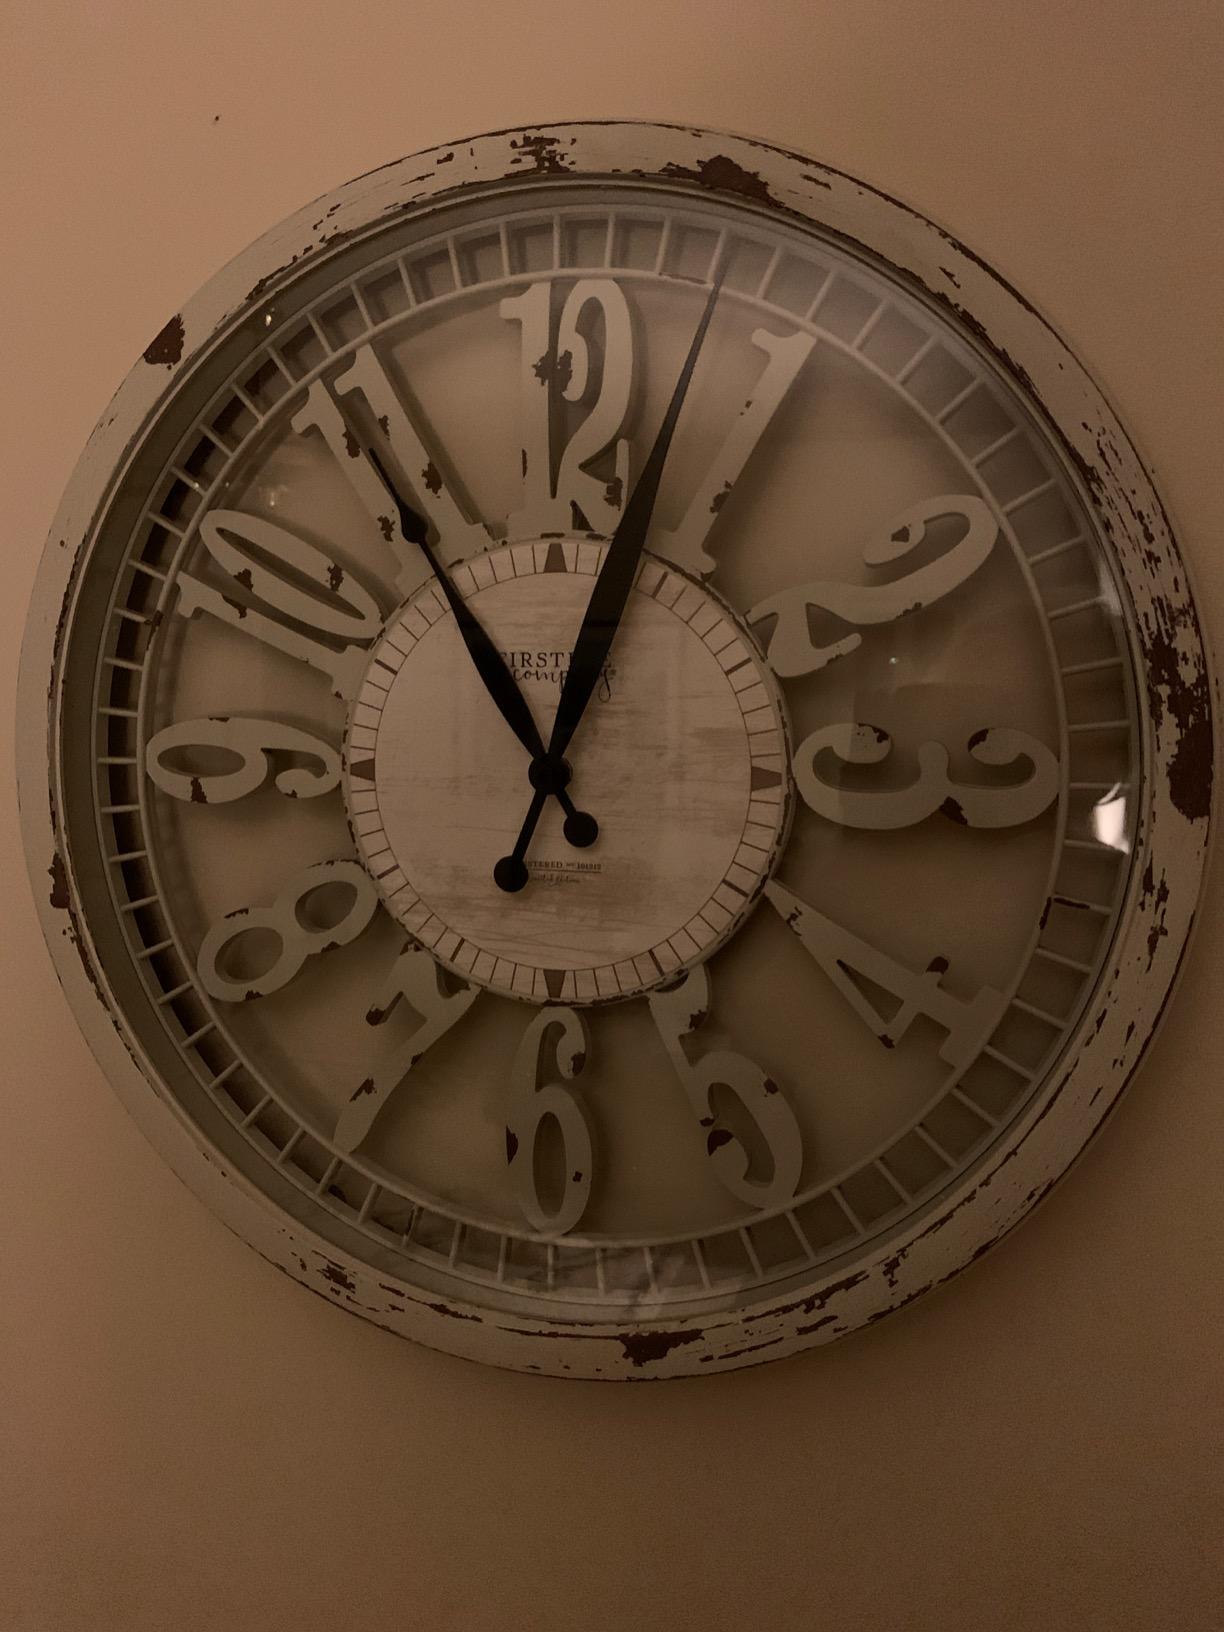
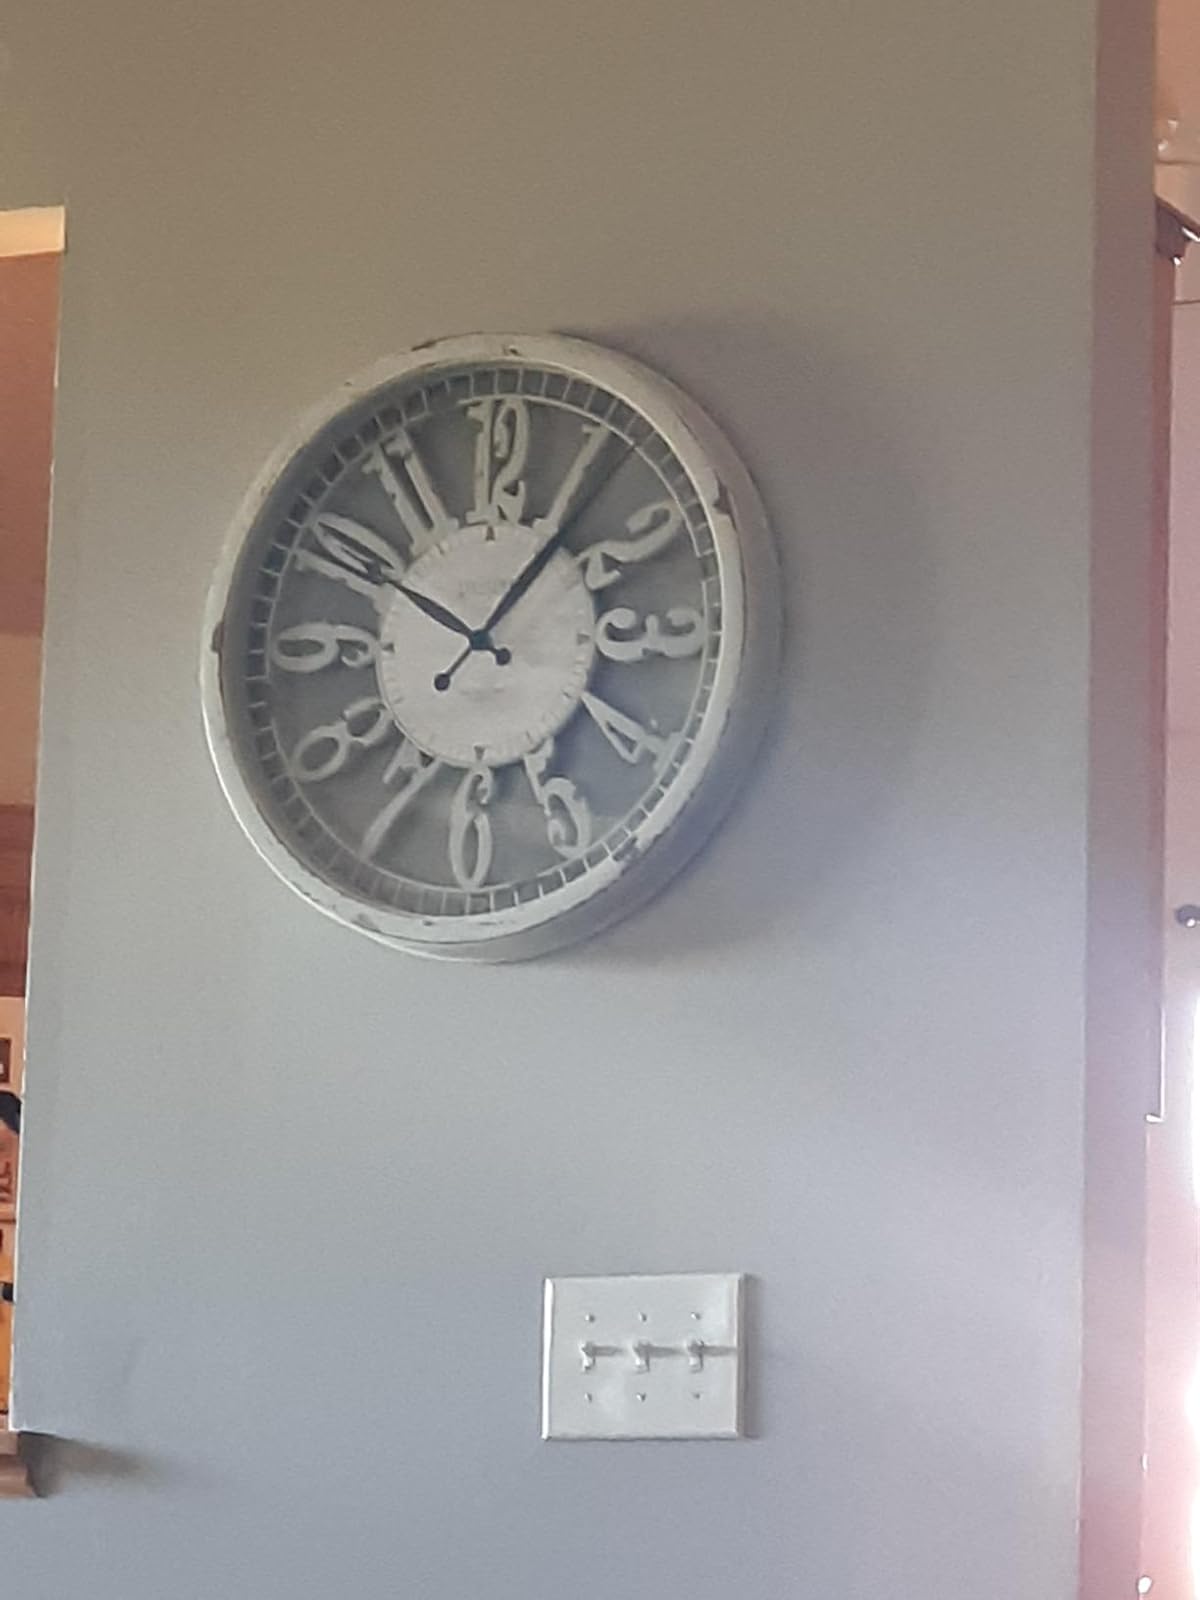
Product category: clock
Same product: yes